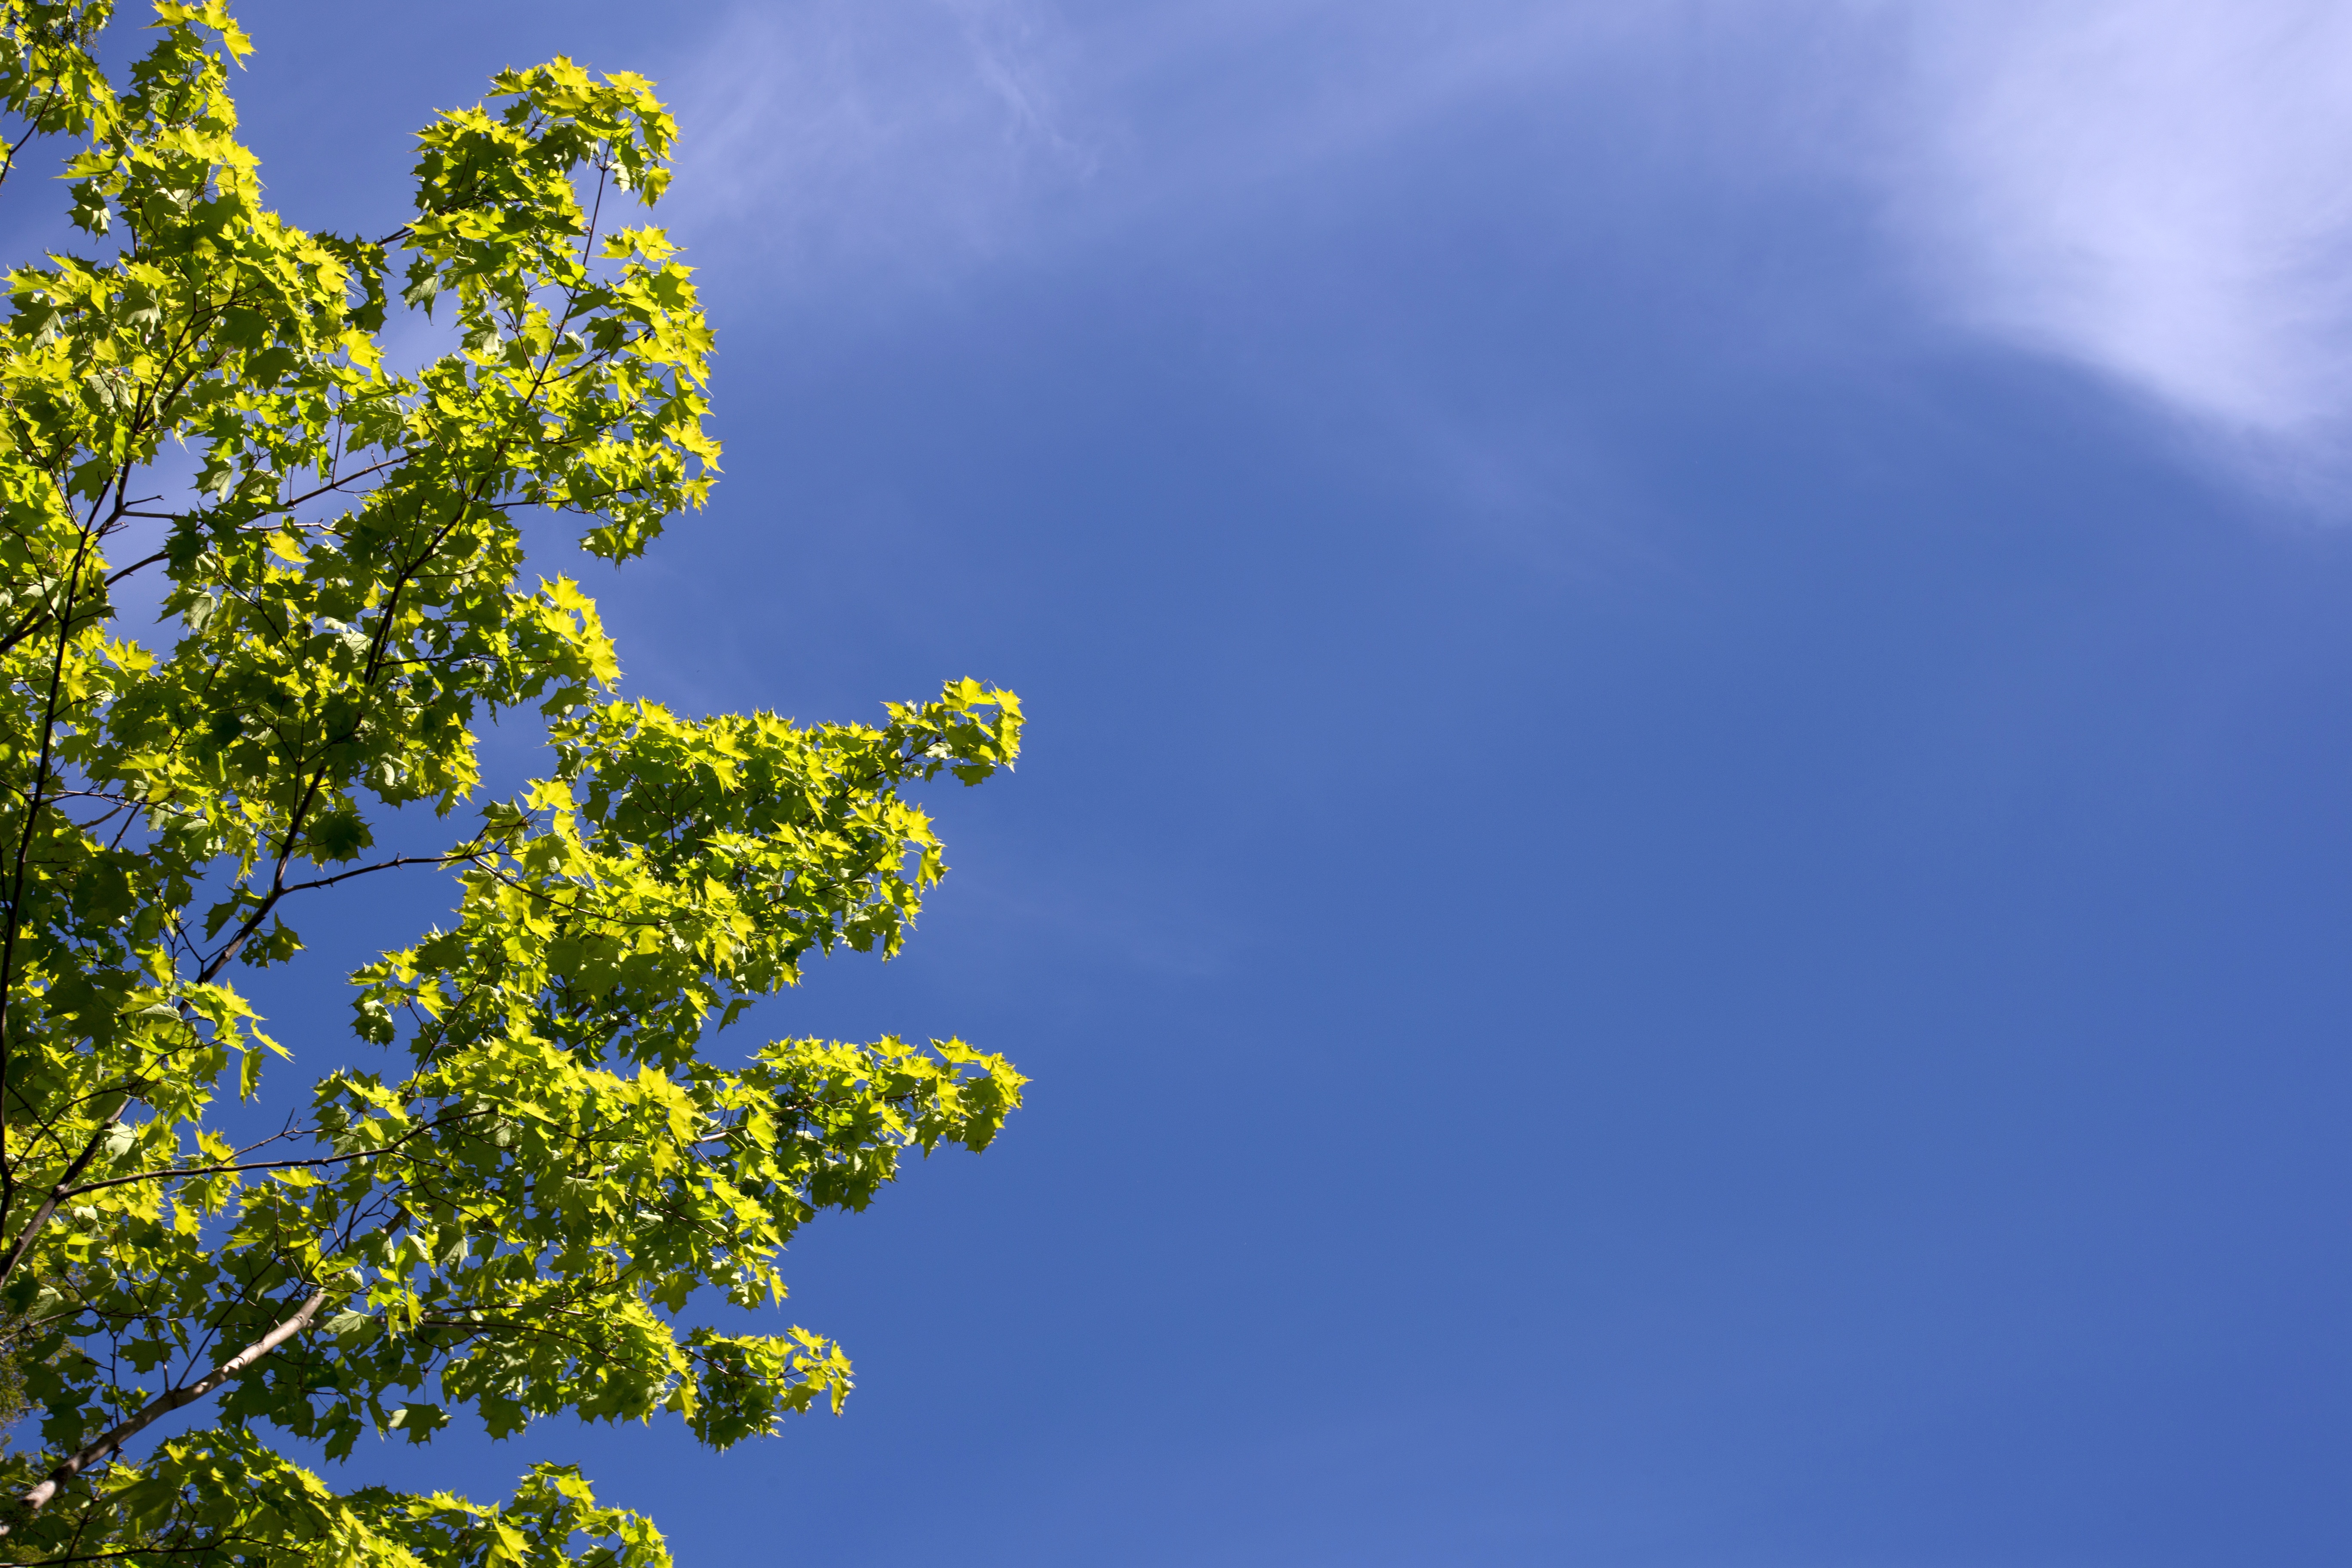
tree, nature, branch, cloud, plant, sky, sunlight, leaf, flower, green, blue, trees, clouds, woody plant